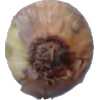
Label: onion